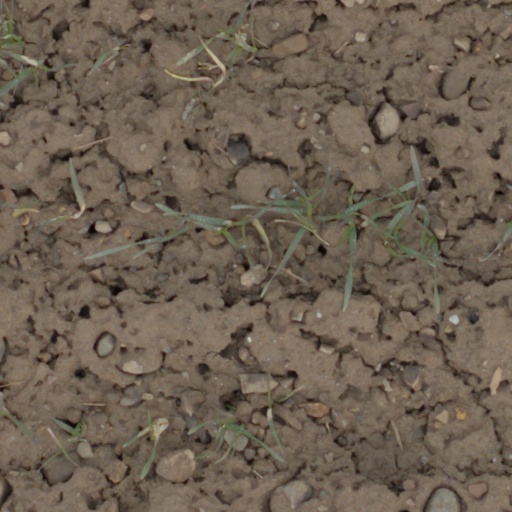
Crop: wheat